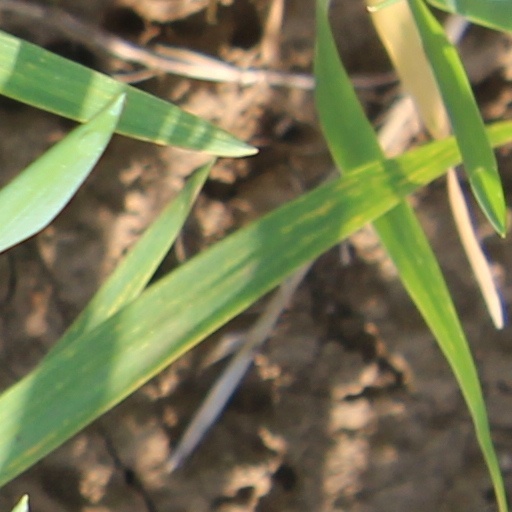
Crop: wheat